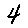
Label: 4